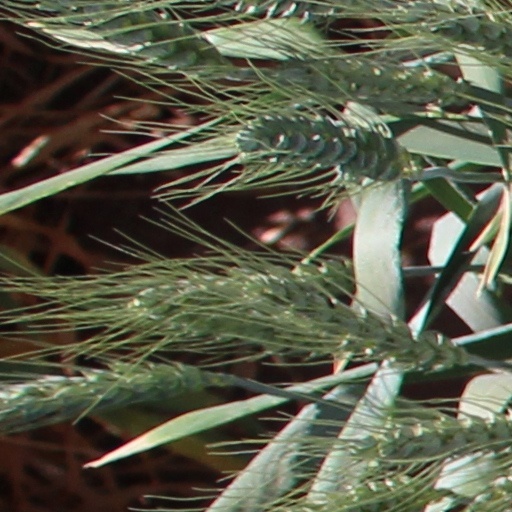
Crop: wheat